Eigg

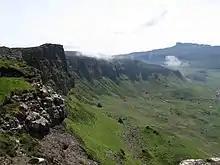
Cleadale from the northern end of the island

Allan, 9th chief of Clanranald, commenced the rebuilding of the Kildonnan Chapel on the site of Donnan's 7th century monastery in honour of his father, John Moidartach's, vow to build seven new churches on his lands. However it was likely never completed as it was found as an unroofed ruin by Fr. Cornelius Ward in 1625.